Netherlands women's national ice hockey team

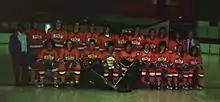
The women's national team (1987)

Since the season 2010–11, the Netherlands women's national team participates two times in the Elite Women's Hockey League.